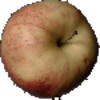
Label: Apple Red 3